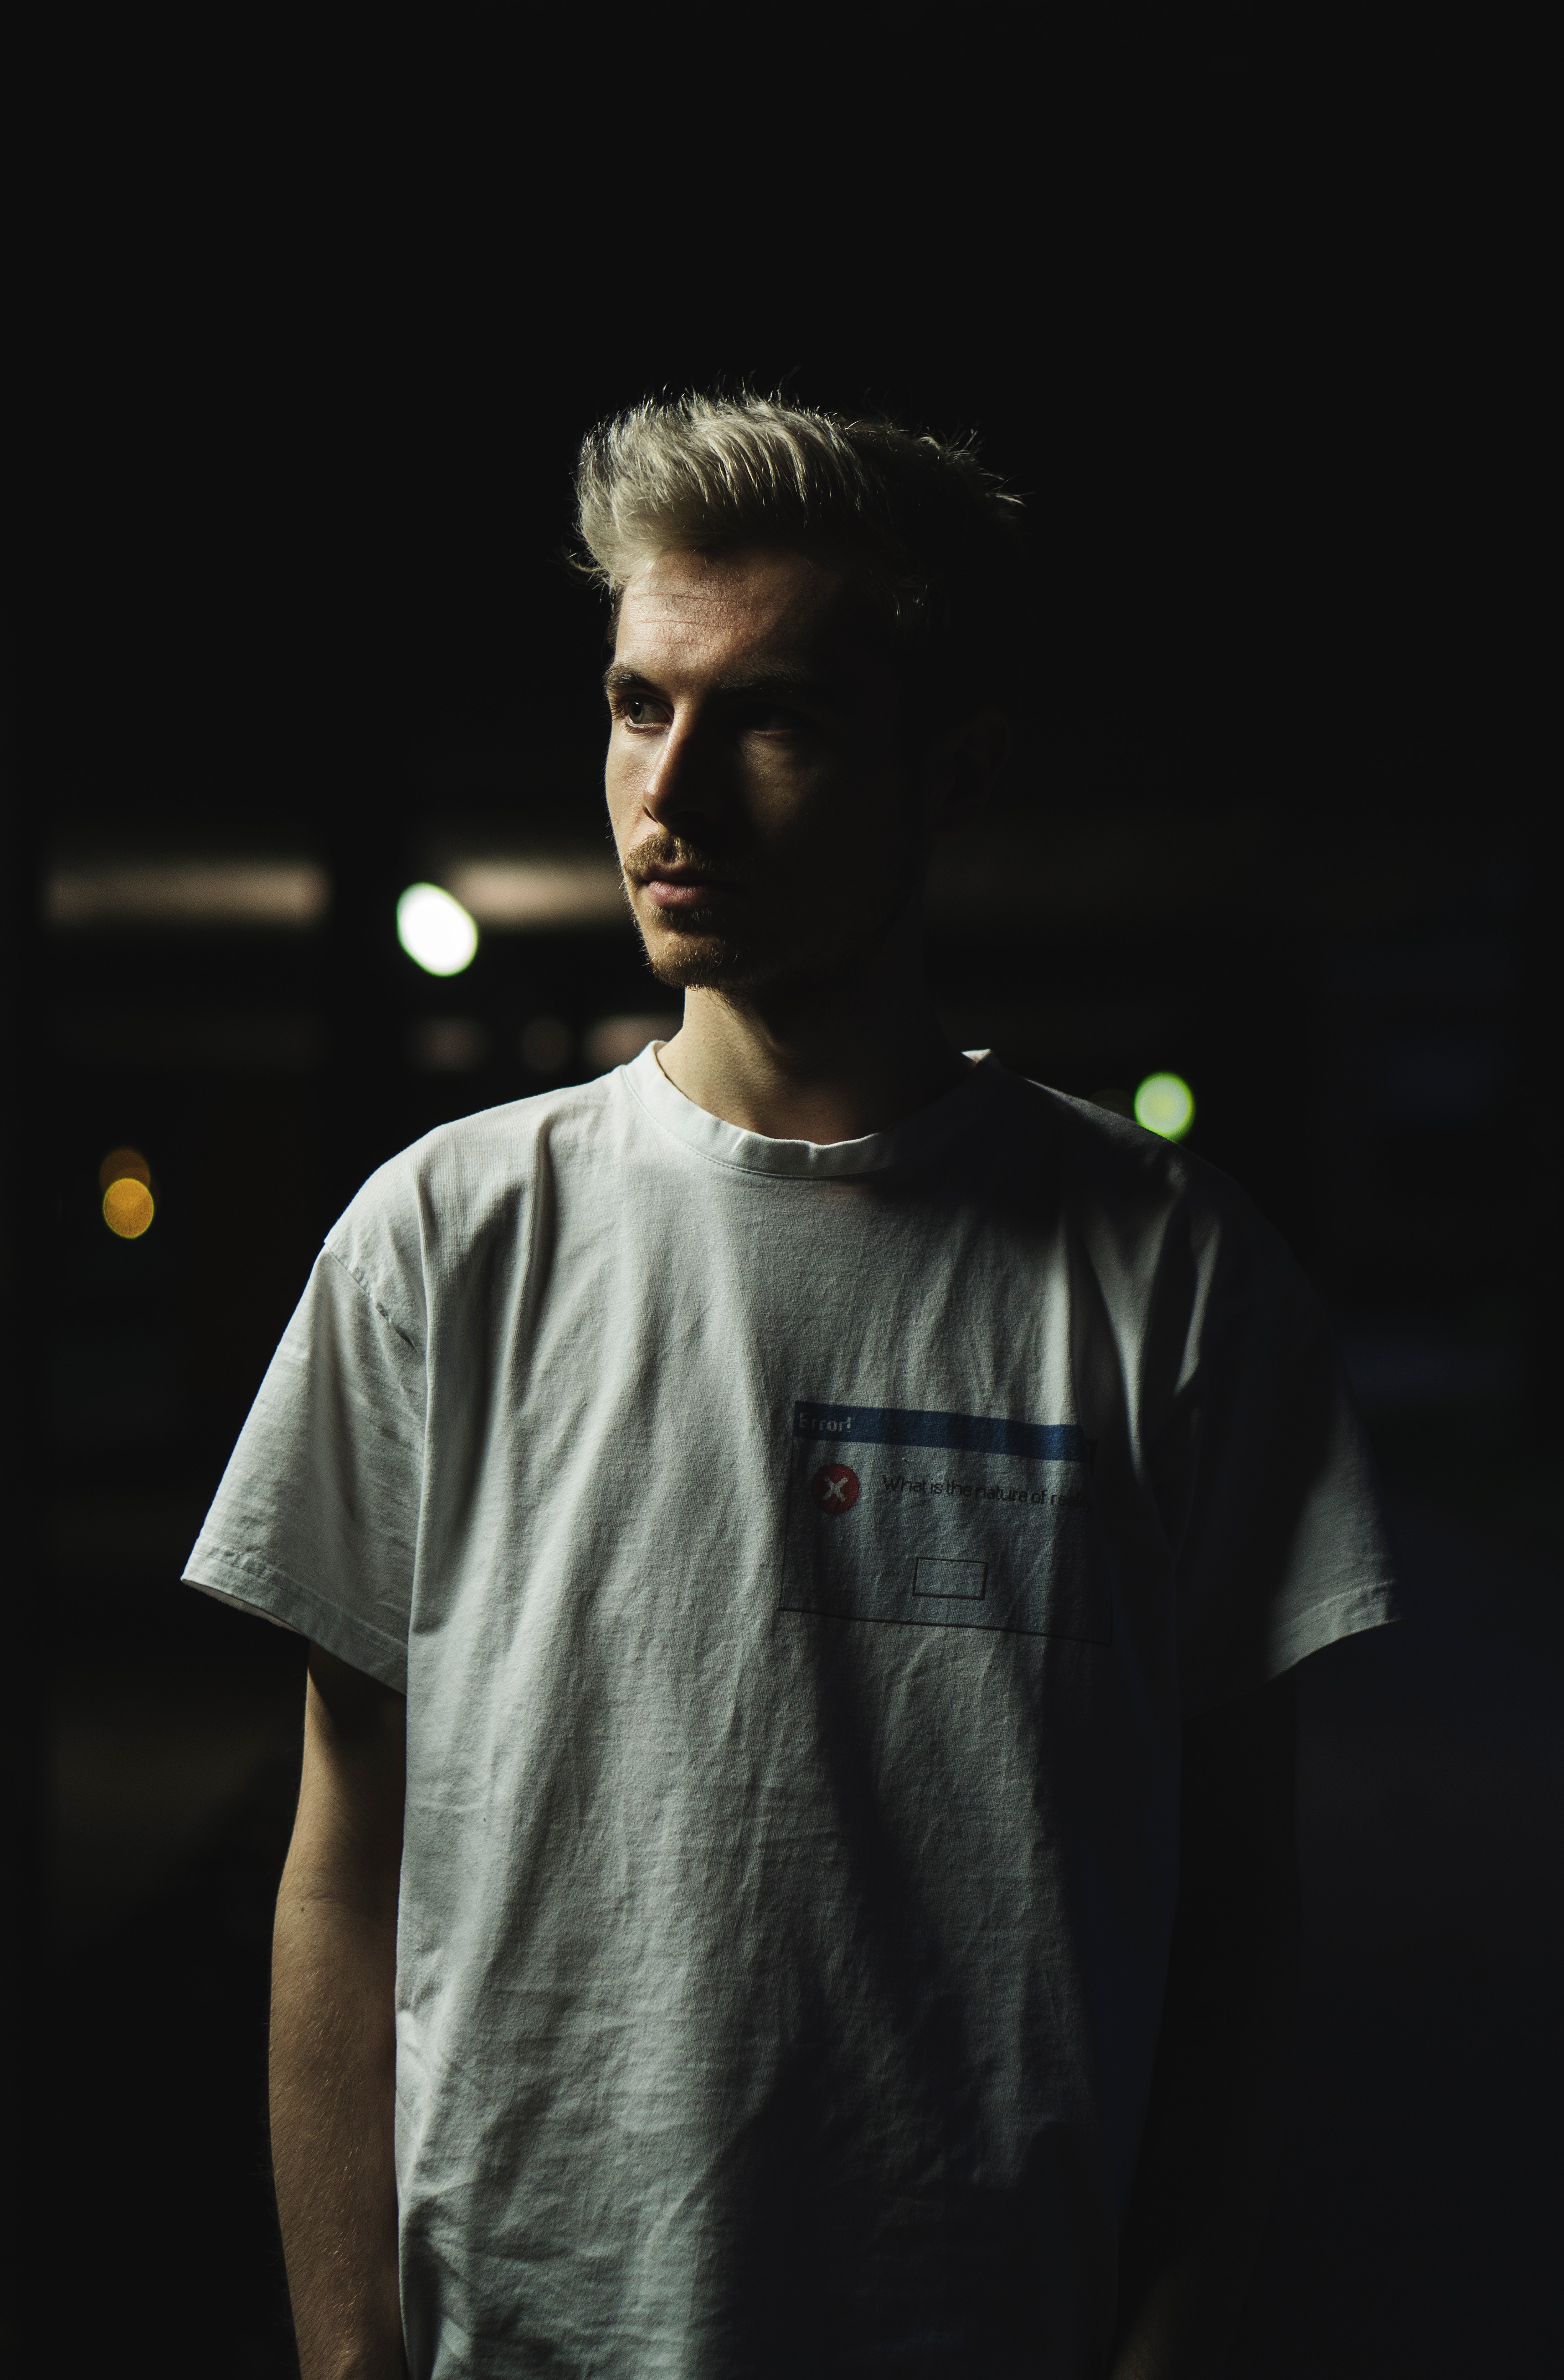
light, cool, t shirt, shoulder, darkness, cheek, human, neck, photography, night, hand, flash photography, smile, portrait, top, ear, jaw, style